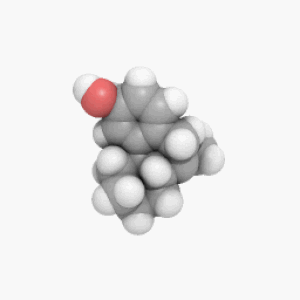
Trois dimensions ou tridimensionnel ou 3D sont des expressions qui caractérisent l'espace qui nous entoure, tel que perçu par notre vision, en termes de largeur, hauteur et profondeur.